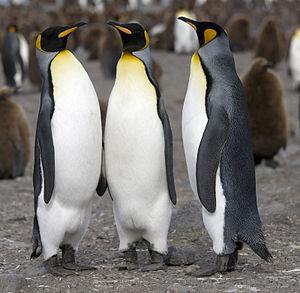
Manchot royal (Aptenodytes patagonicus) en Géorgie du Sud Español: Pingüino Rey (Aptenodytes patagonicus)
Le Manchot royal est une espèce d'oiseaux de la famille des Spheniscidae. C'est la deuxième plus grande espèce de manchots après le Manchot empereur, avec lequel il forme le genre Aptenodytes.
Les Sphénisciformes sont un ordre d'oiseaux de mer inaptes au vol vivant dans l'hémisphère austral et dont les membres sont appelés manchots. Les manchots à aigrettes sont également nommés gorfous. Les espèces modernes sont regroupées dans la famille des sphéniscidés.